Chitthi

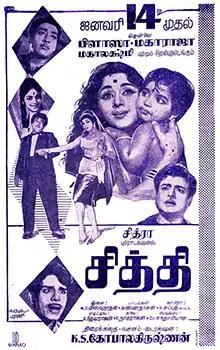
Theatrical release poster

Chitthi is a 1966 Indian Tamil-language drama film written and directed by K. S. Gopalakrishnan. The film stars Padmini and Gemini Ganesan. It is based on the play "Dayanidhi" written by Vai. Mu. Kothainayaki Ammal. The film was released on 14 January 1966. It was remade in Hindi as "Aurat" (1967), in Telugu as "Pinni" (1967), in Kannada as "Chikkamma" (1969), and in Malayalam as "Achante Bharya" (1971).